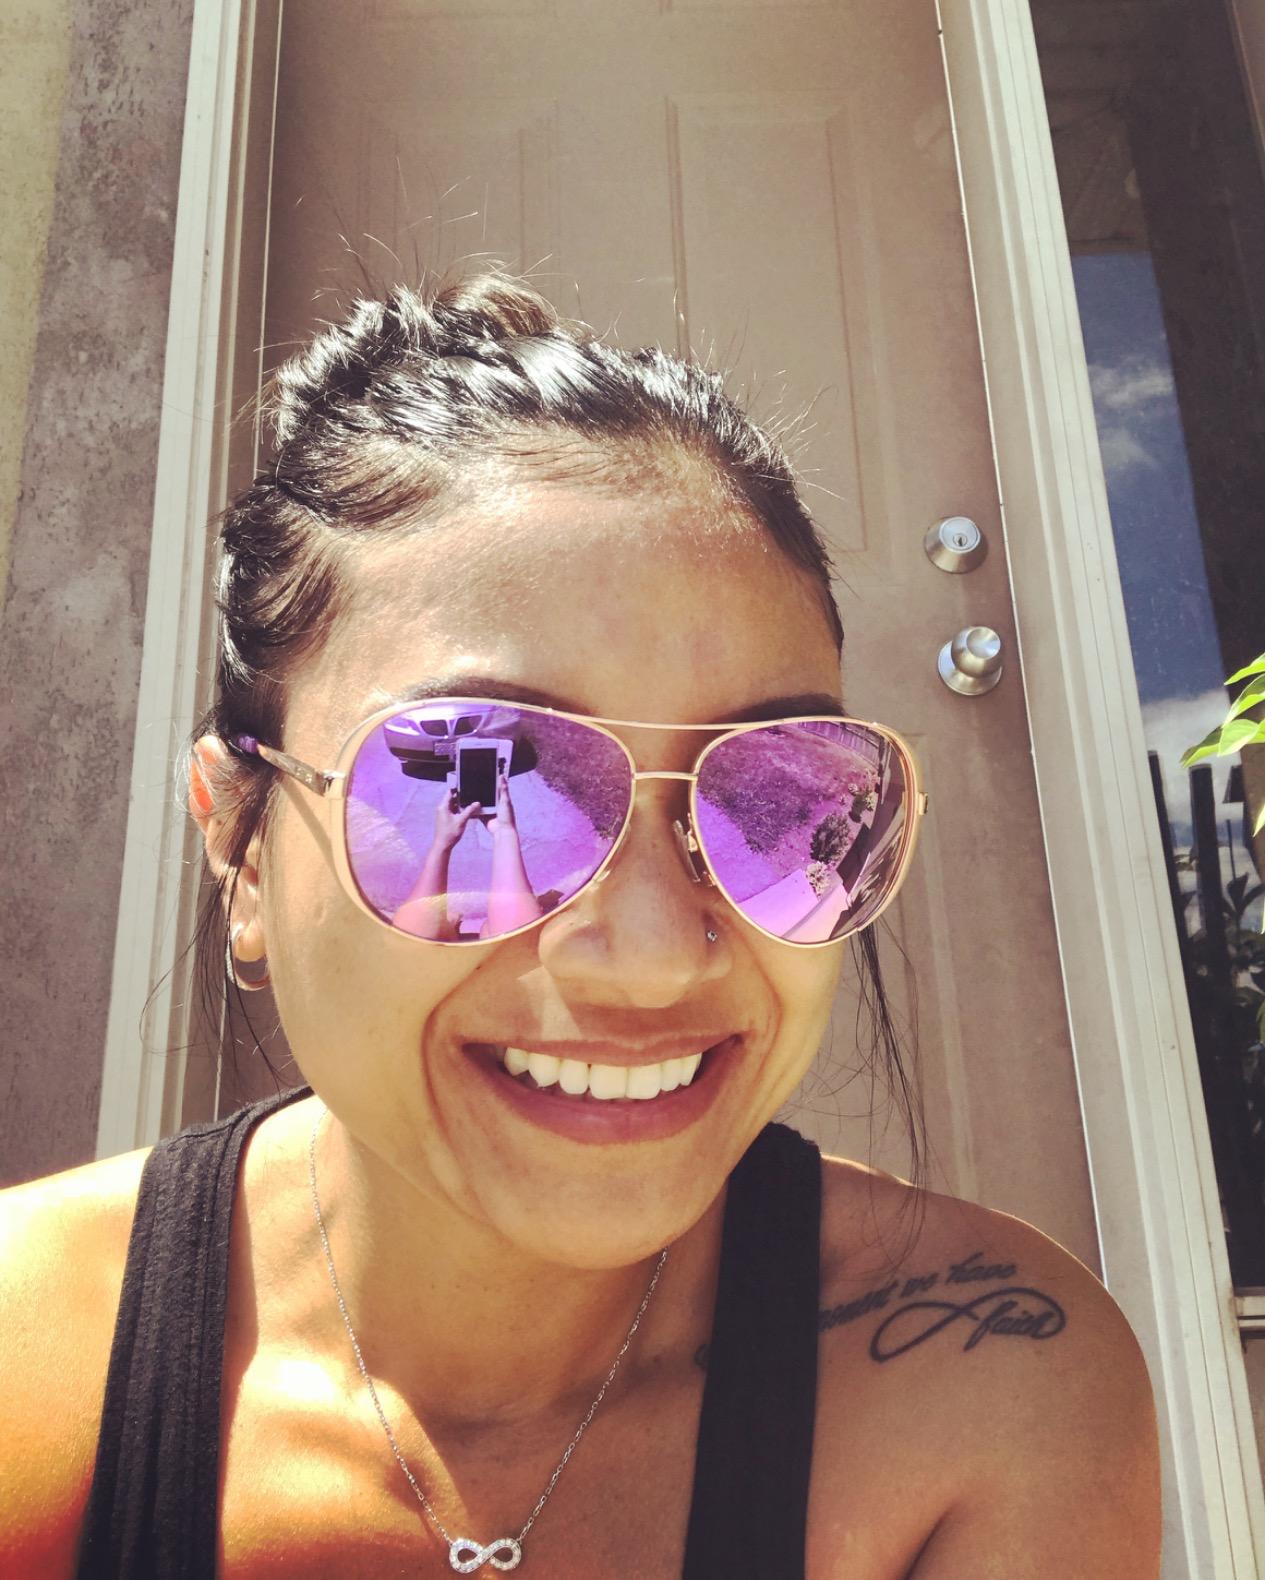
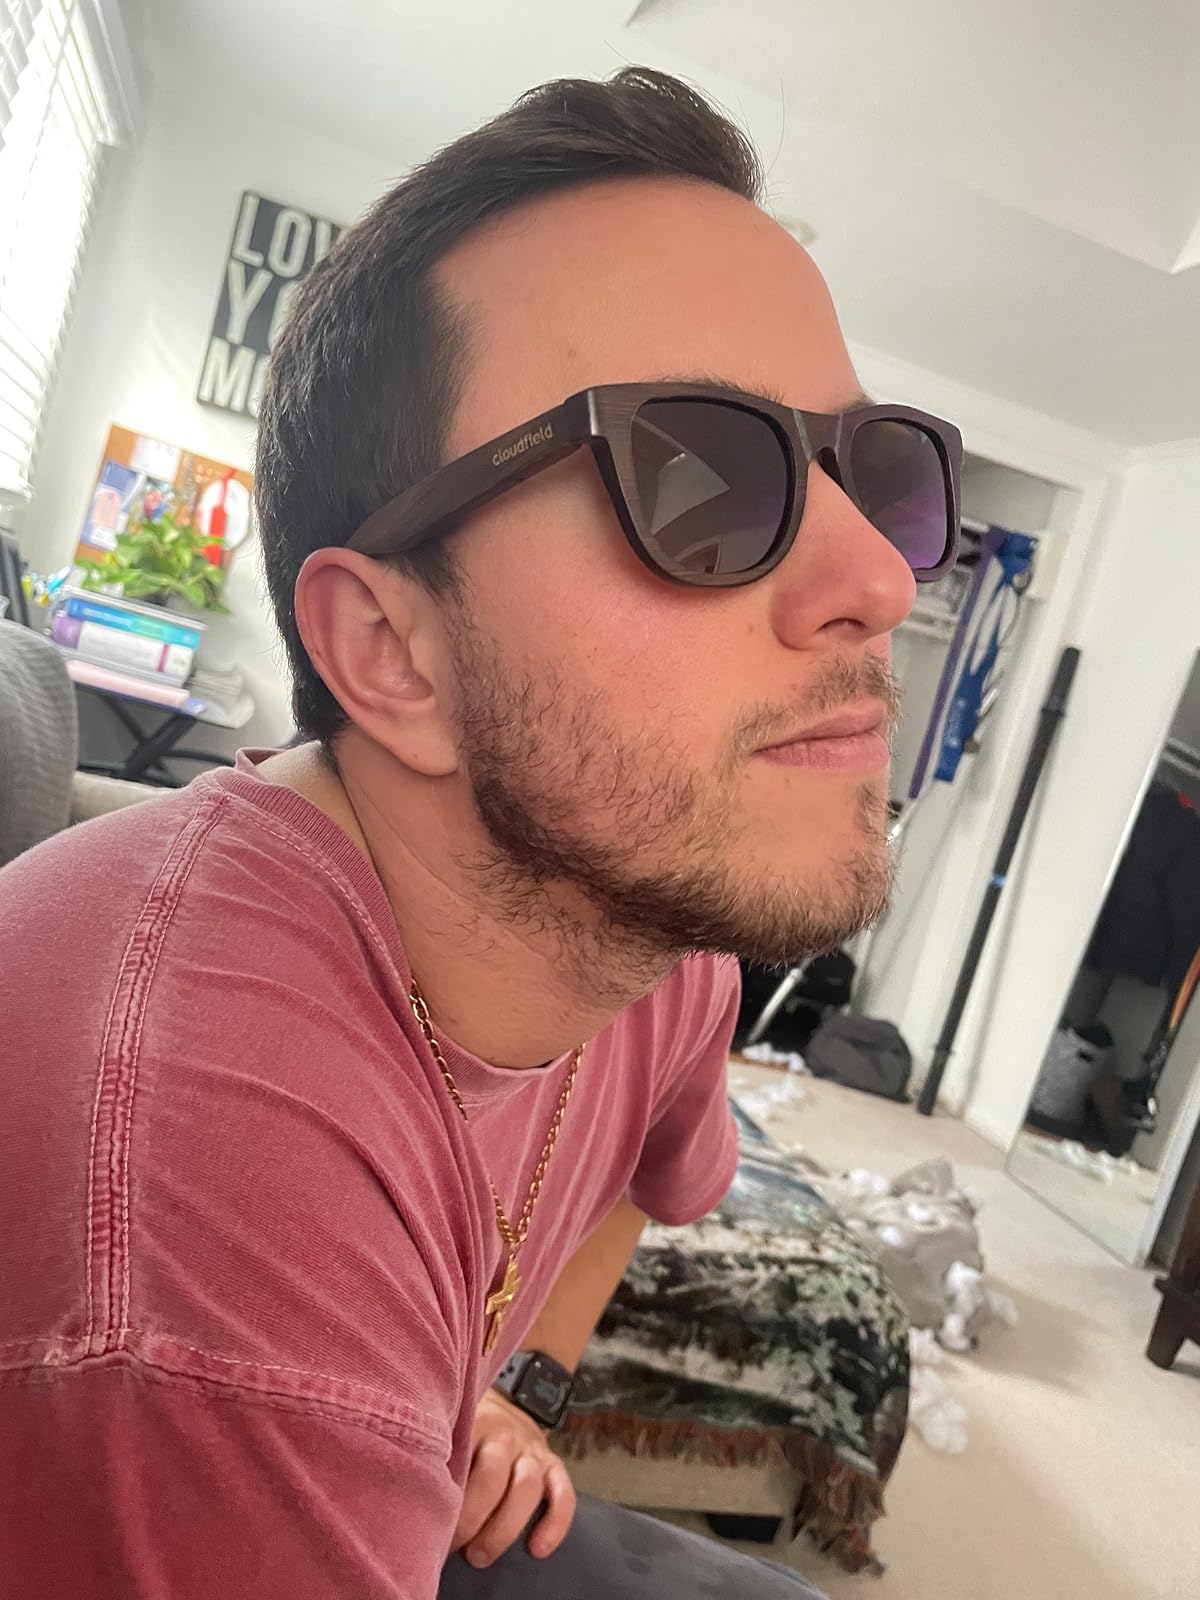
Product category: accessories_sunglasses
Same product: no